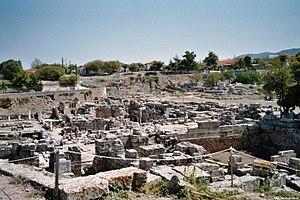
Corinthe était une Cité-État située sur l'isthme de Corinthe, l'étroite bande de terre qui relie le Péloponnèse à la Grèce continentale, entre Athènes et Sparte. La ville moderne de Corinthe se trouve à environ cinq kilomètres au nord-est des ruines antiques. Depuis 1896, des fouilles archéologiques systématiques menées par l'école américaine des études classiques à Athènes ont révélé de grandes parties de la ville antique, et des fouilles récentes menées par le ministère grec de la Culture ont mis en lumière de nouvelles découvertes archéologiques sur la cité.